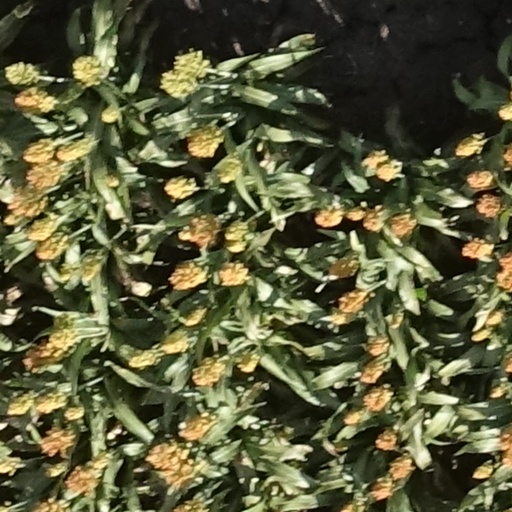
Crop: sorghum